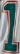
Number: 1